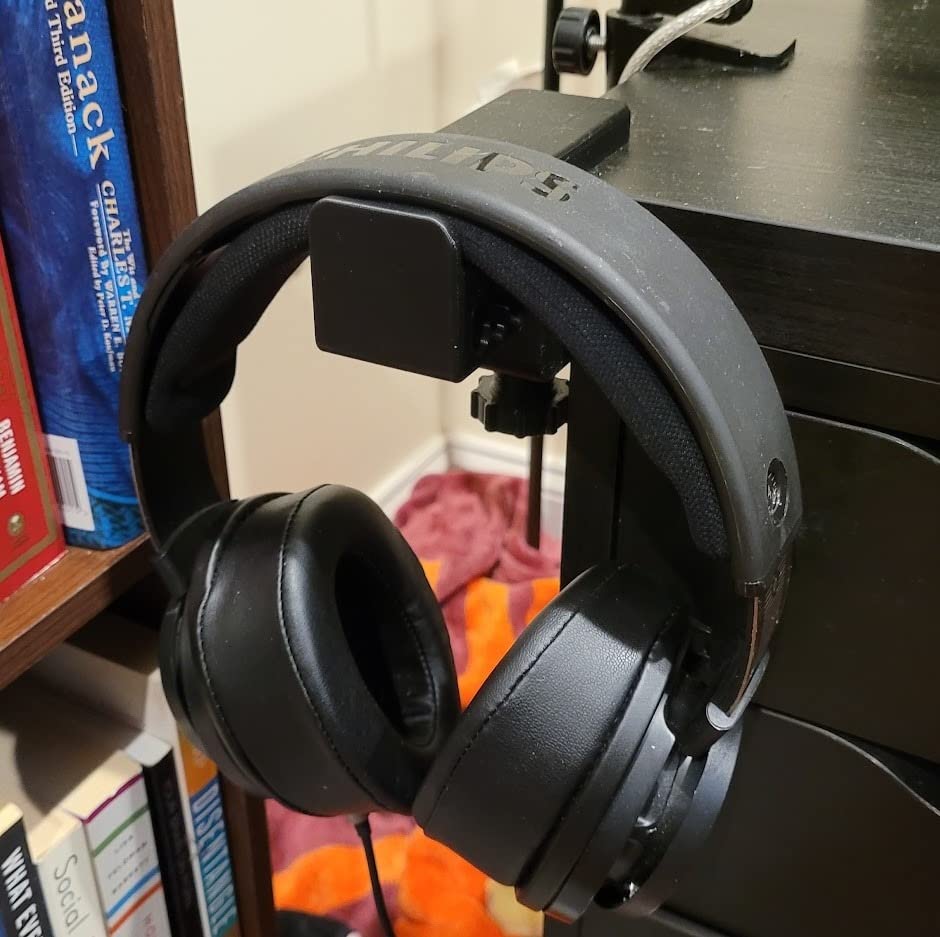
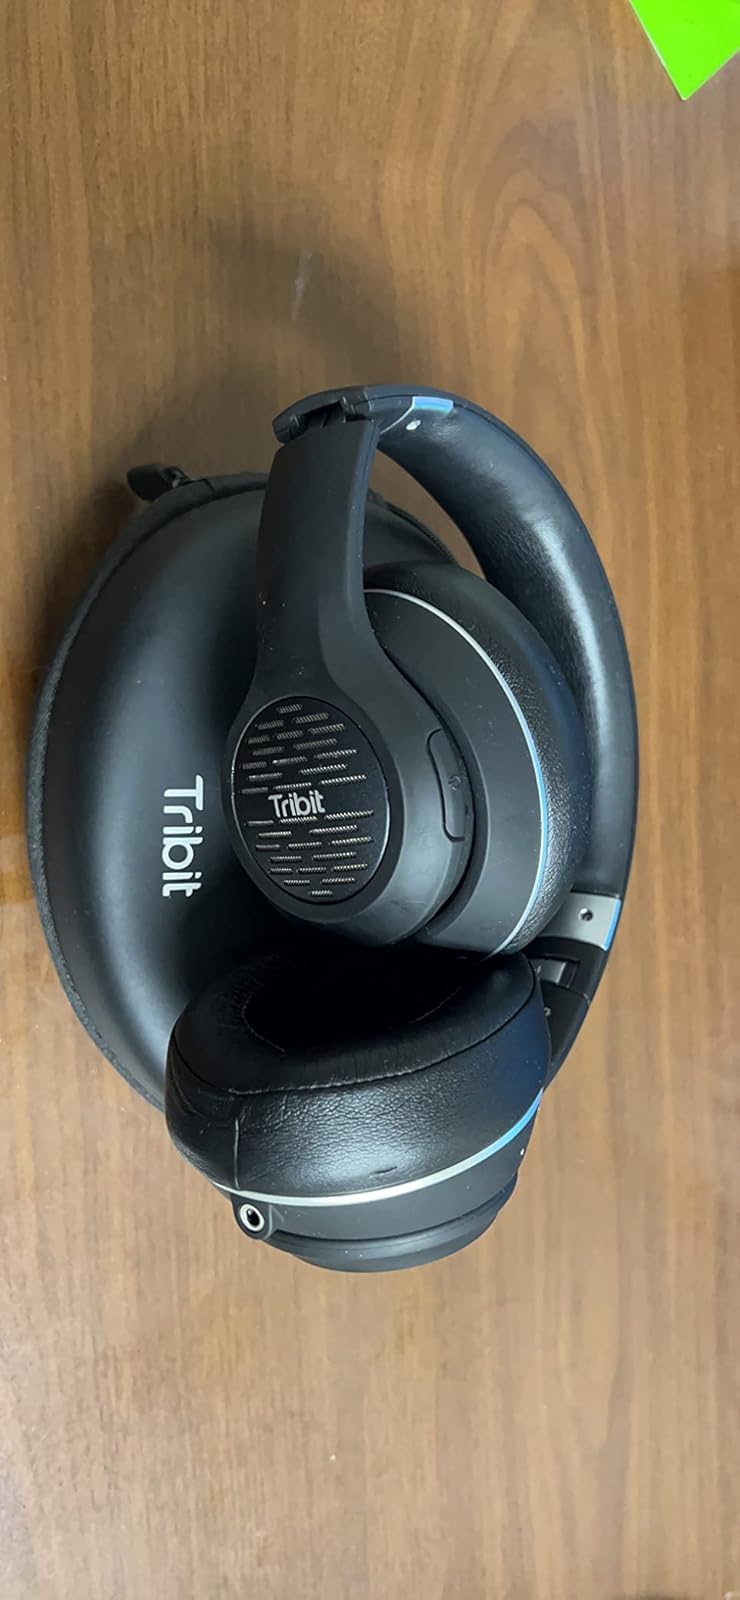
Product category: headphones
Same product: no